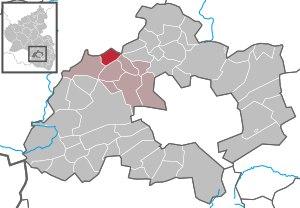
Kollweiler est une municipalité de la Verbandsgemeinde Weilerbach, dans l'arrondissement de Kaiserslautern, en Rhénanie-Palatinat, dans l'ouest de l'Allemagne.